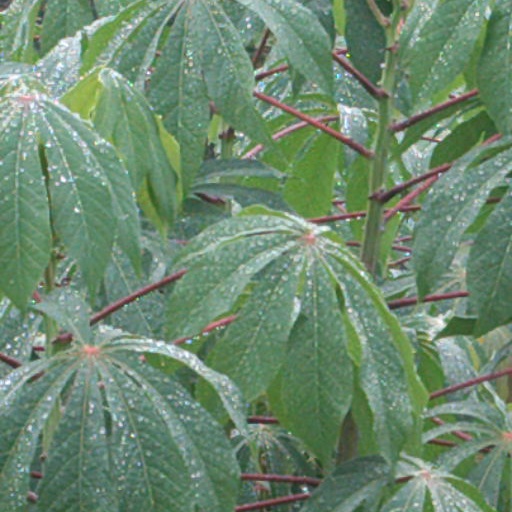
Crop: cassava